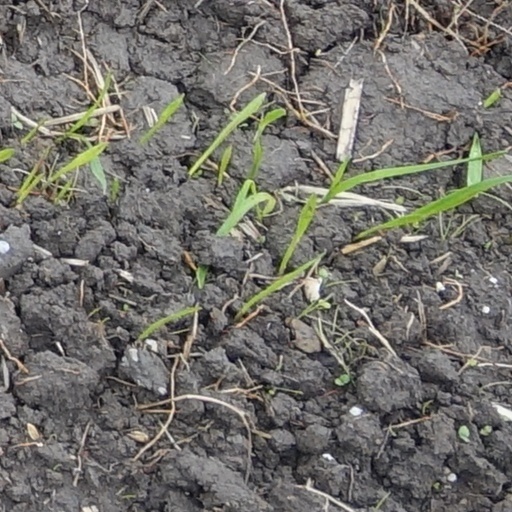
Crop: wheat